Chongqing

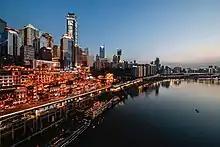
A sunset view of Jiefangbei CBD and Hongya Cave, taken in 2017

On 14 March 1997, the Eighth National People's Congress decided to merge the sub-provincial city with adjacent Fuling, Wanxian, and Qianjiang prefectures that it had governed on behalf of the province since September 1996, and grant it independence from Sichuan. The resulting single entity became Chongqing Municipality, containing 30,020,000 people in forty-three former counties without intermediate political levels. The municipality became the spearhead of China's effort to develop its western regions and to coordinate the resettlement of residents from the reservoir areas of the Three Gorges Dam project. Its first official ceremony took place on 18 June 1997.